Sky position (RA, Dec in degrees): 211.136, -3.167
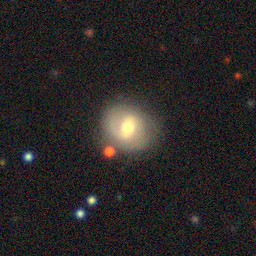
Galaxy morphology: Barred Spiral Galaxies